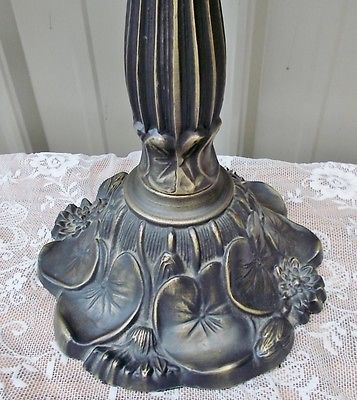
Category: lamp